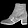
Label: Ankle boot